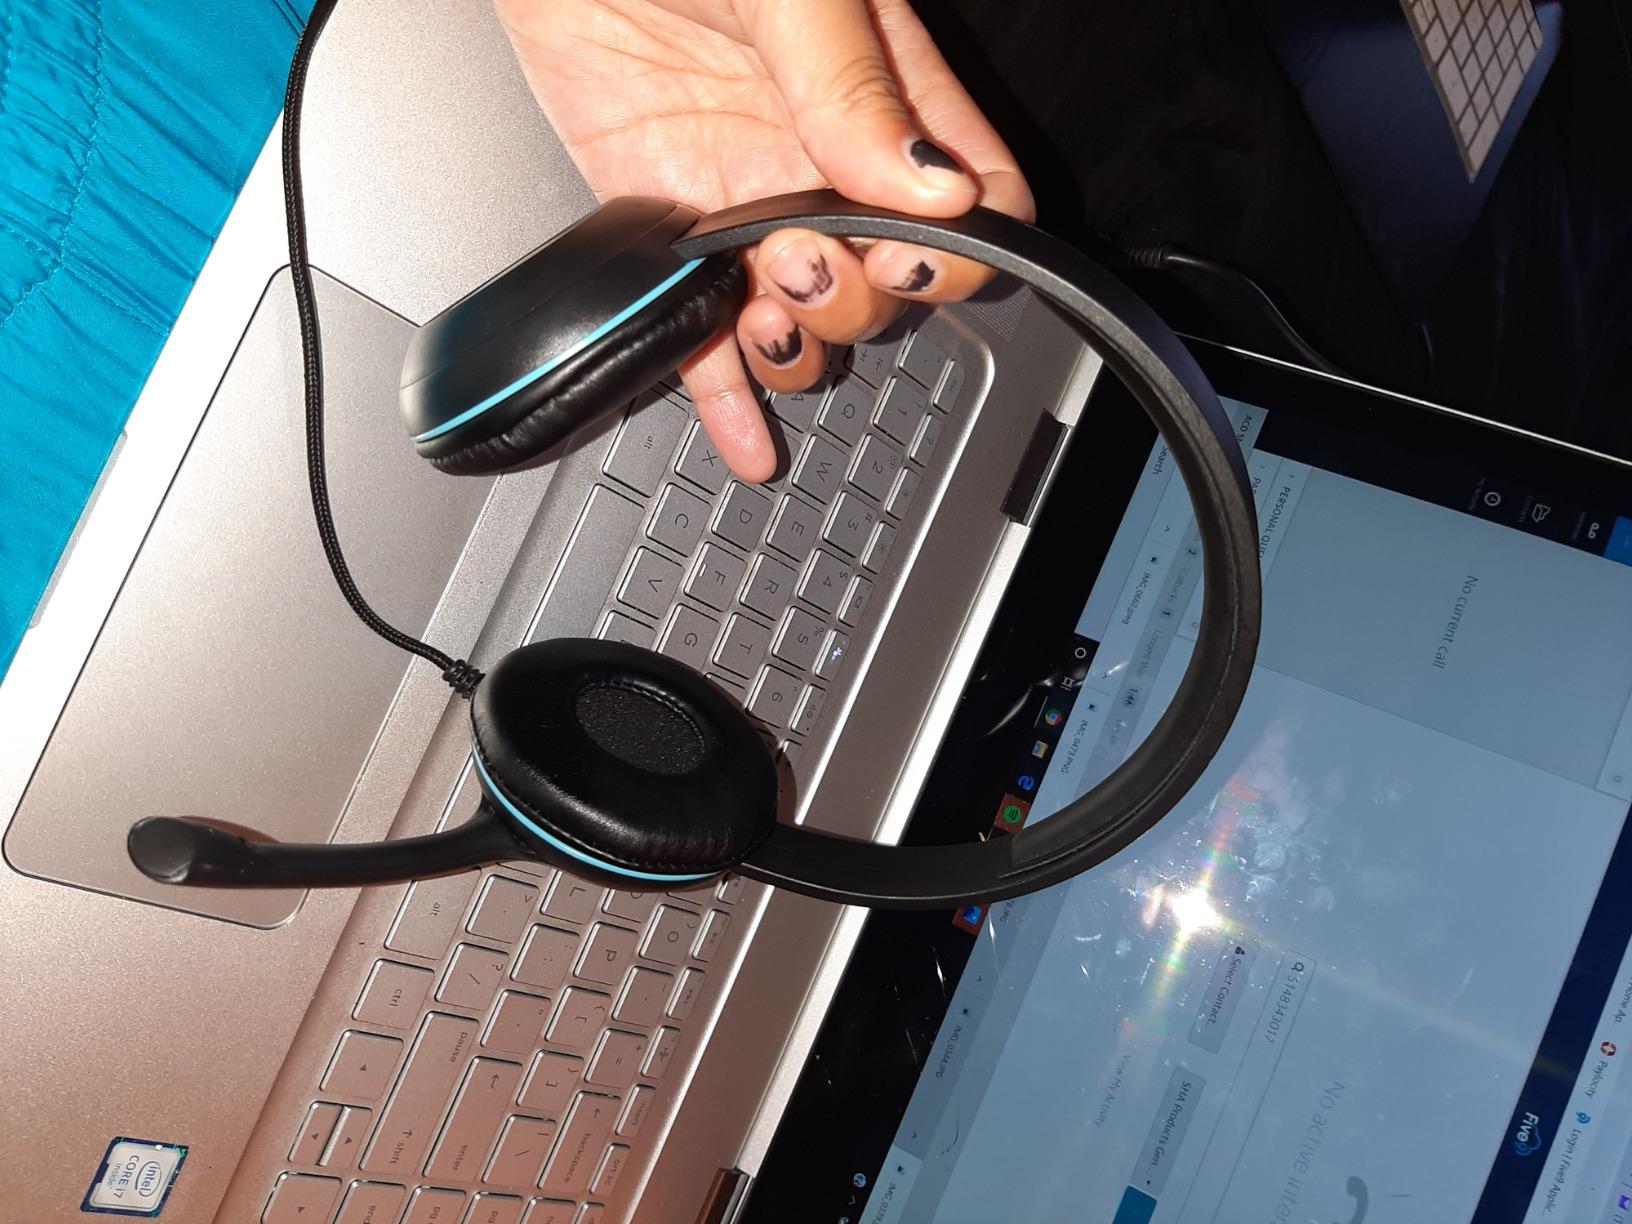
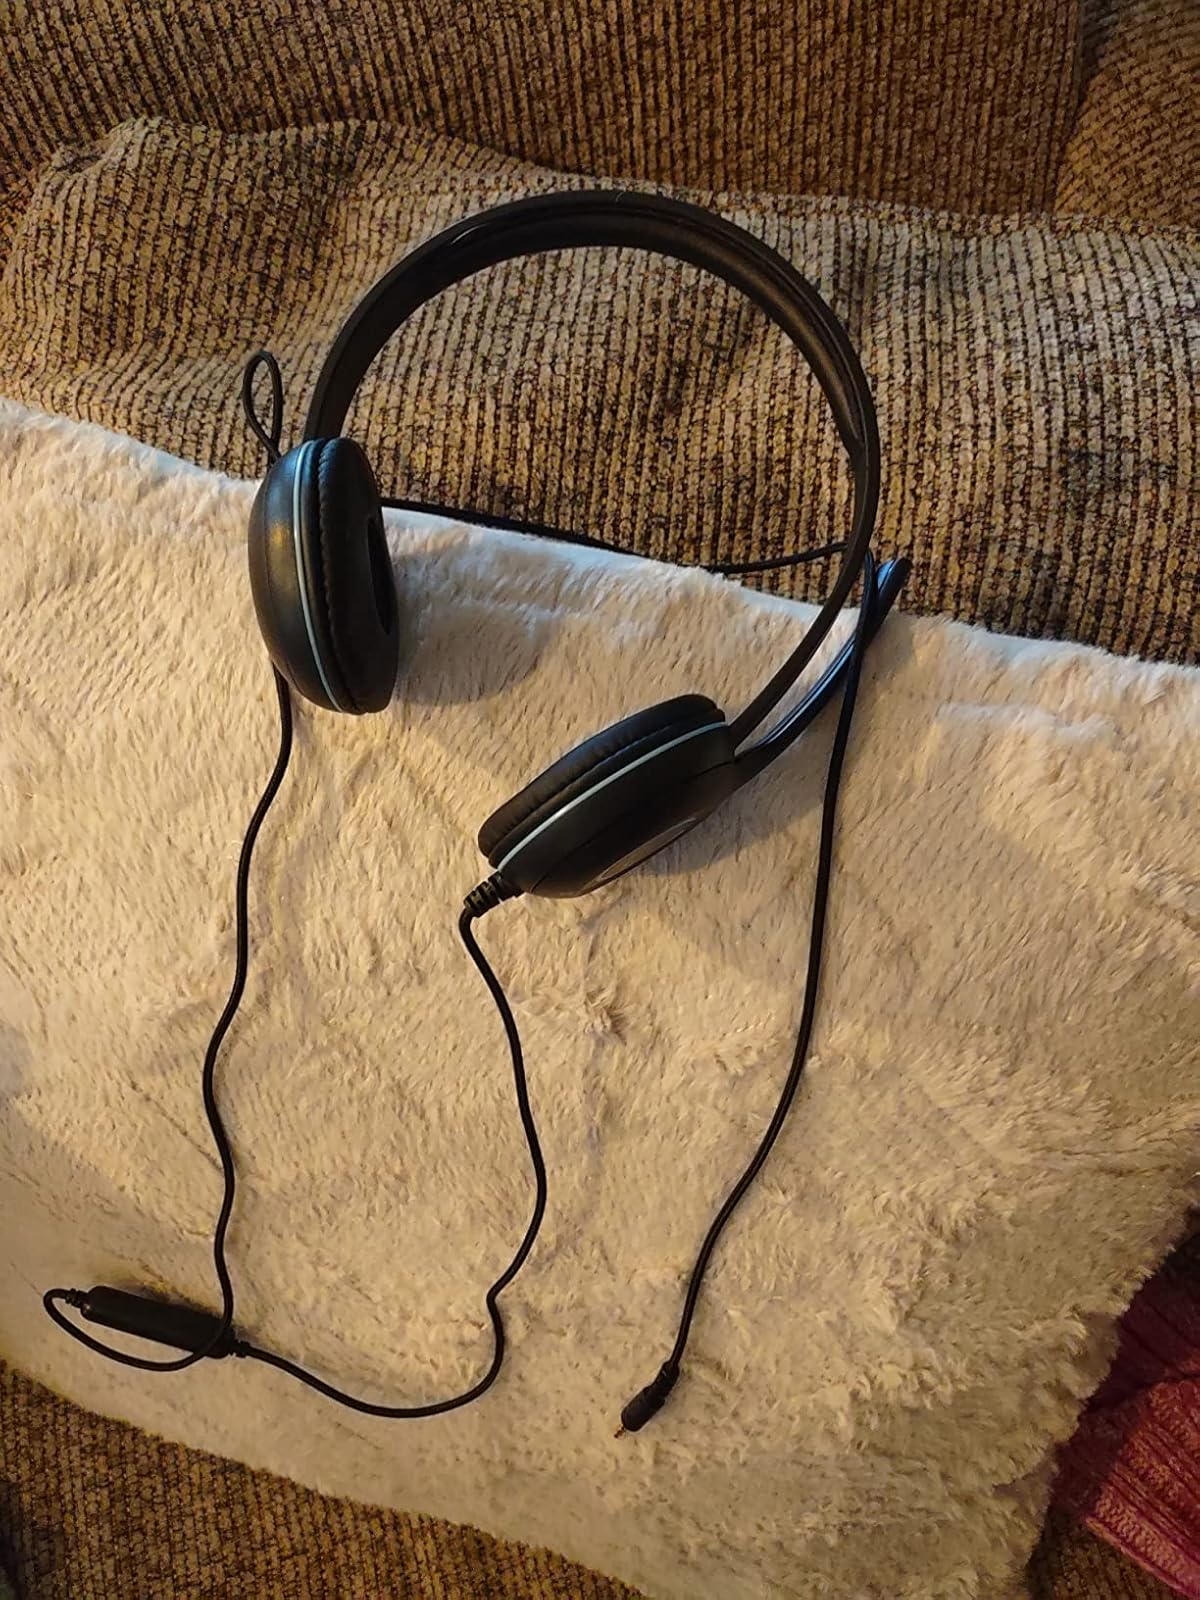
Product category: headphones
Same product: yes